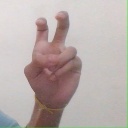
अक्षर: ई